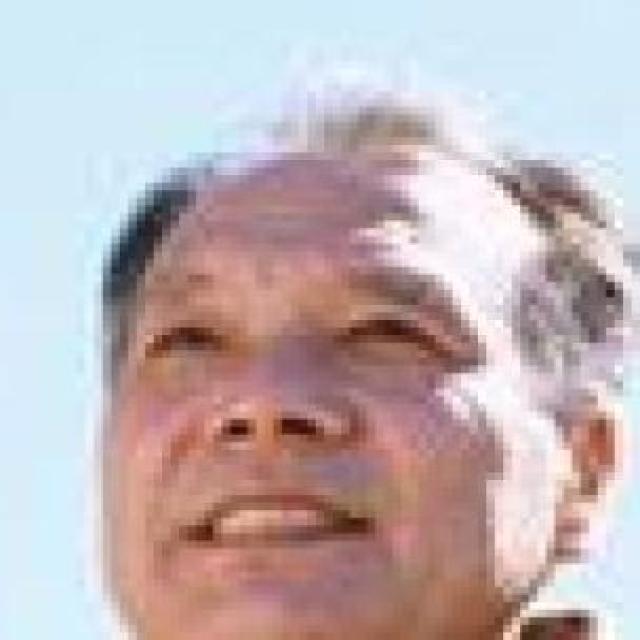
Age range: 45-64